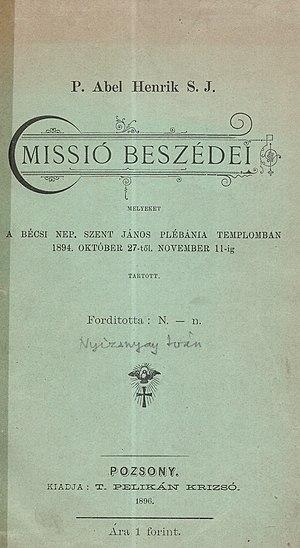
Heinrich Abel est un prêtre jésuite. A partir des années 1890 c’est surtout à Vienne qu’il exerça son activité comme prédicateur et fondateur de congrégations. Du fait qu’il s’adressait principalement aux hommes, il reçut le surnom de « Männerapostel von Wien ». Son œuvre se caractérisait par aspect chrétien-social marqué par l’antisémitisme.